Motor cortex

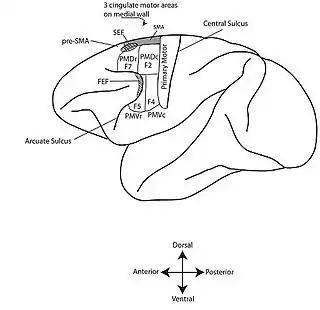
Some commonly accepted divisions of the cortical motor system of the monkey

The premotor cortex is now generally divided into four sections. First it is divided into an upper (or dorsal) premotor cortex and a lower (or ventral) premotor cortex. Each of these is further divided into a region more toward the front of the brain (rostral premotor cortex) and a region more toward the back (caudal premotor cortex). A set of acronyms are commonly used: PMDr (premotor dorsal, rostral), PMDc, PMVr, PMVc. Some researchers use a different terminology. Field 7 or F7 denotes PMDr; F2 = PMDc; F5=PMVr; F4=PMVc.